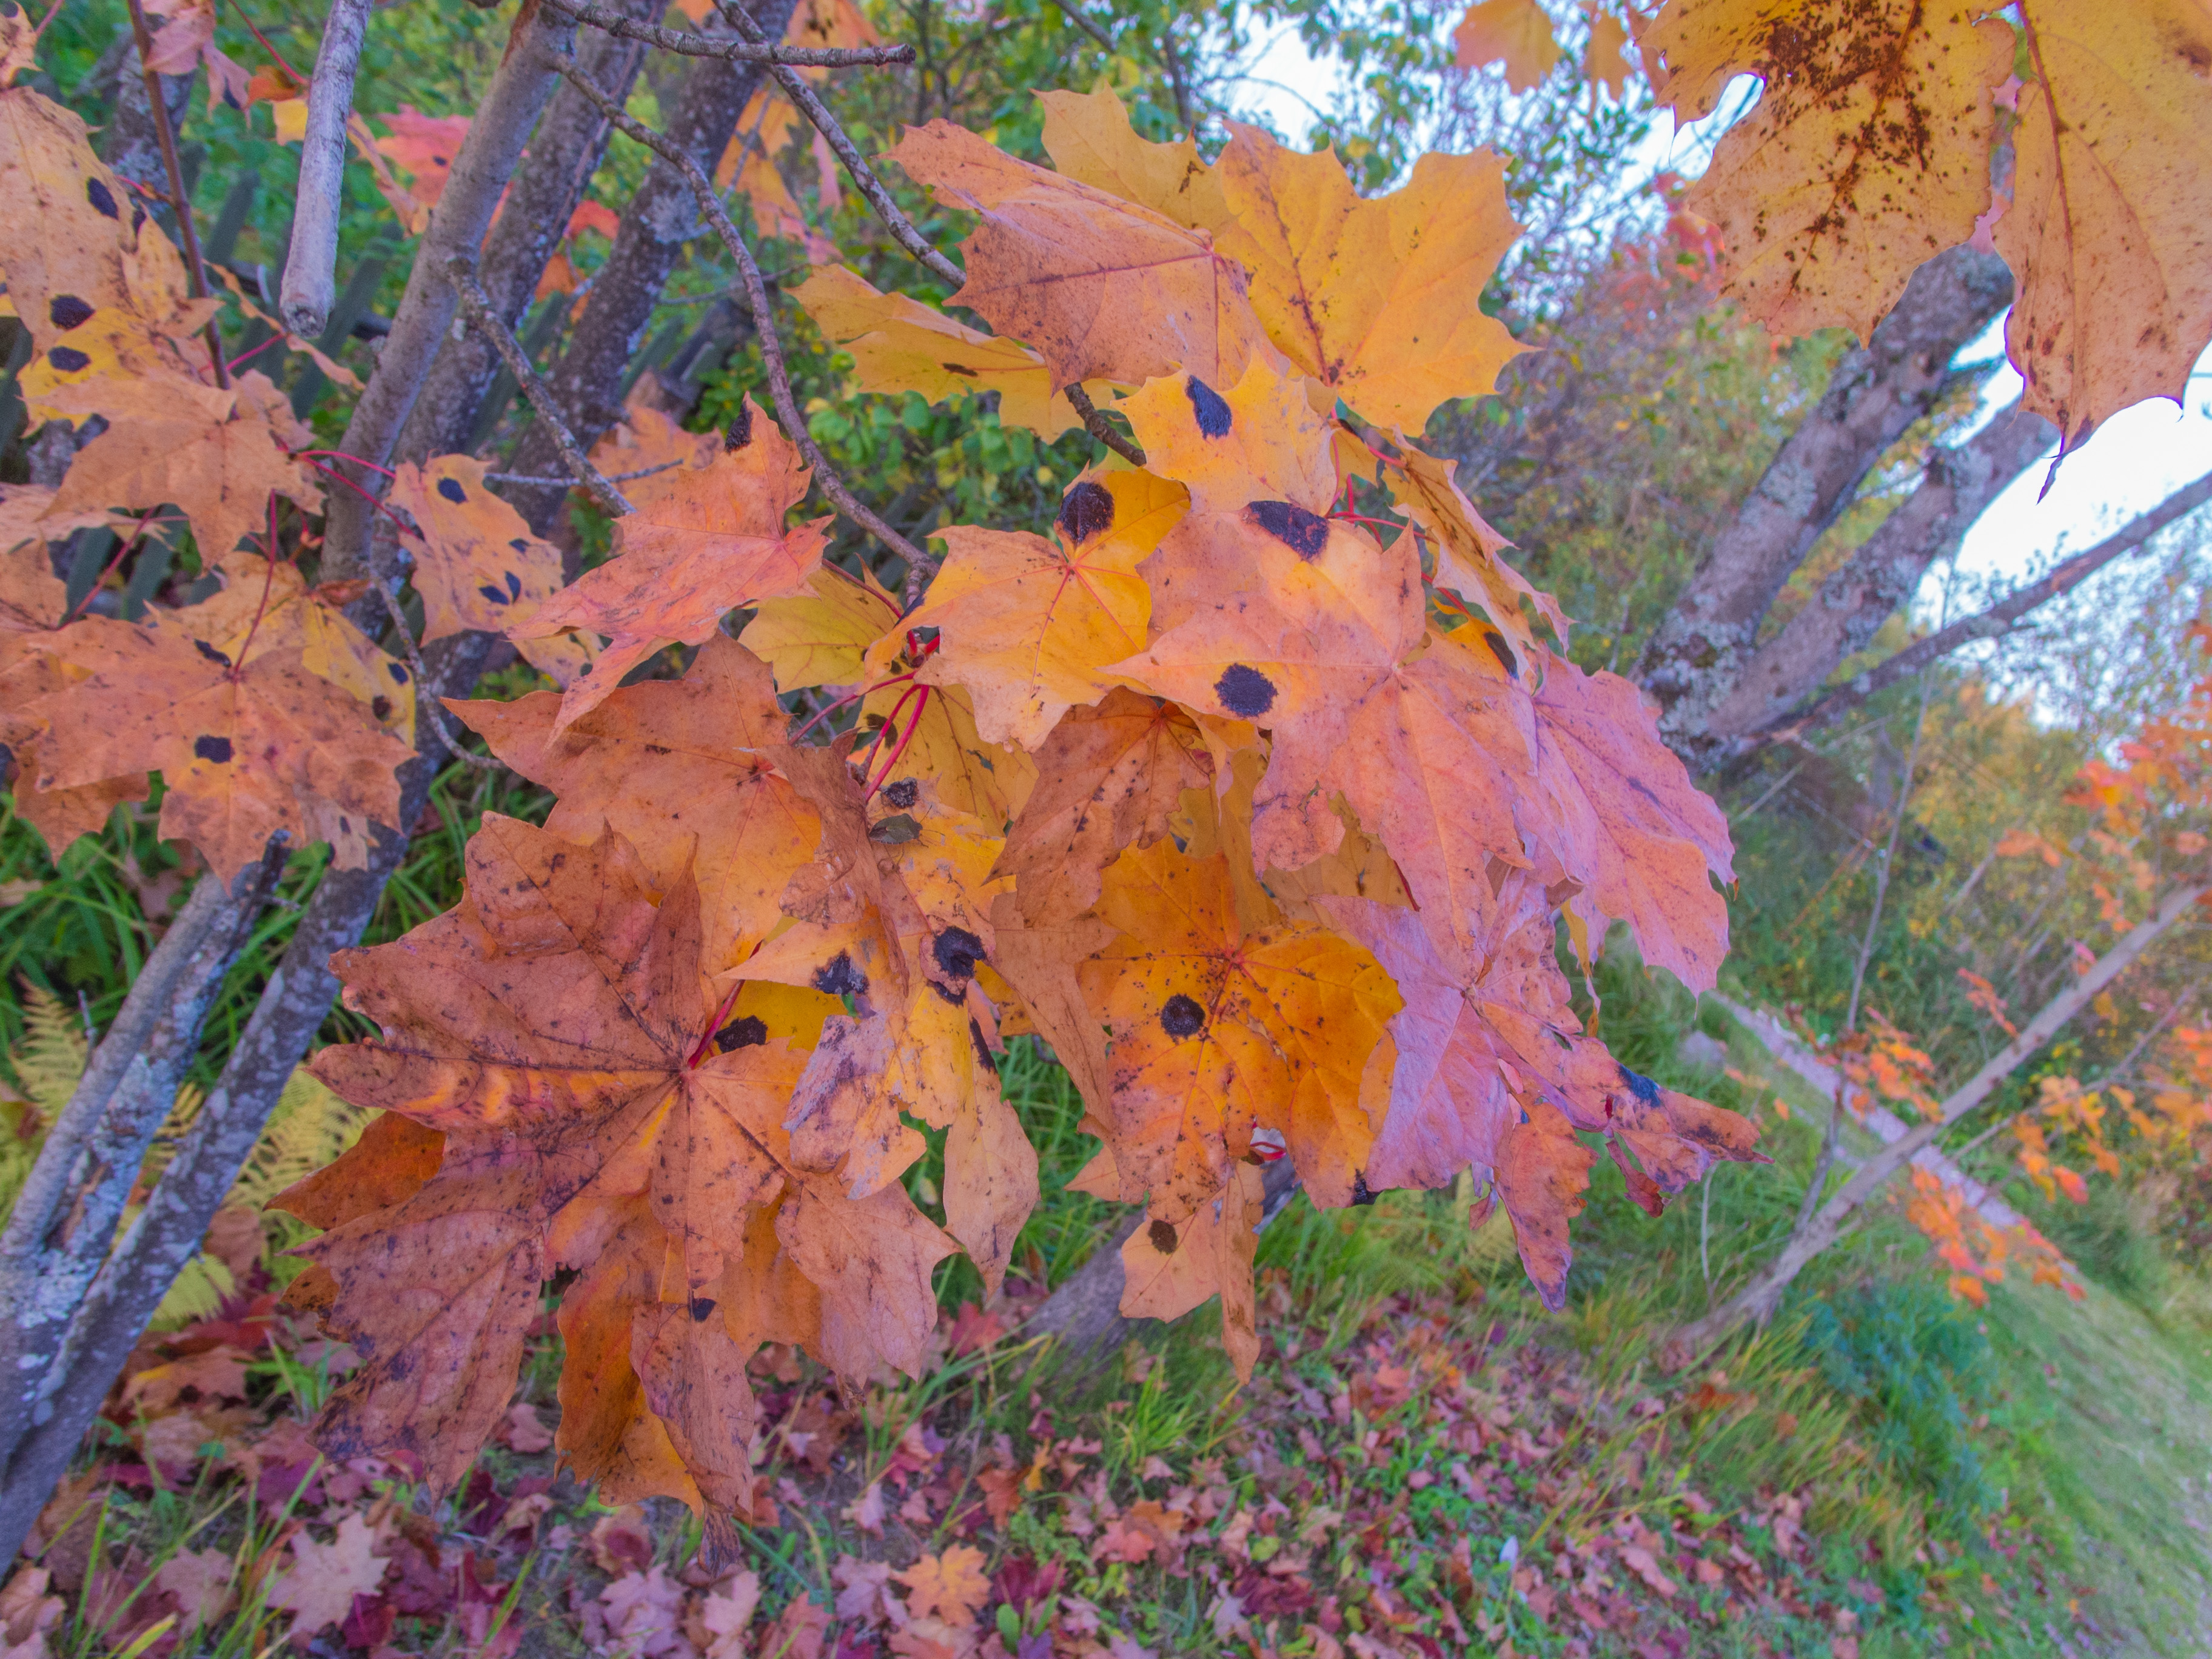
image, leaf, tree, orange, autumn, Black maple, yellow, woody plant, plant, branch, botany, deciduous, plane, Northern hardwood forest, twig, grass, maple leaf, flower, woodland, plane tree family, temperate broadleaf and mixed forest, forest, state park, plant stem, maple, Canoe birch, Tints and shades, sweet gum